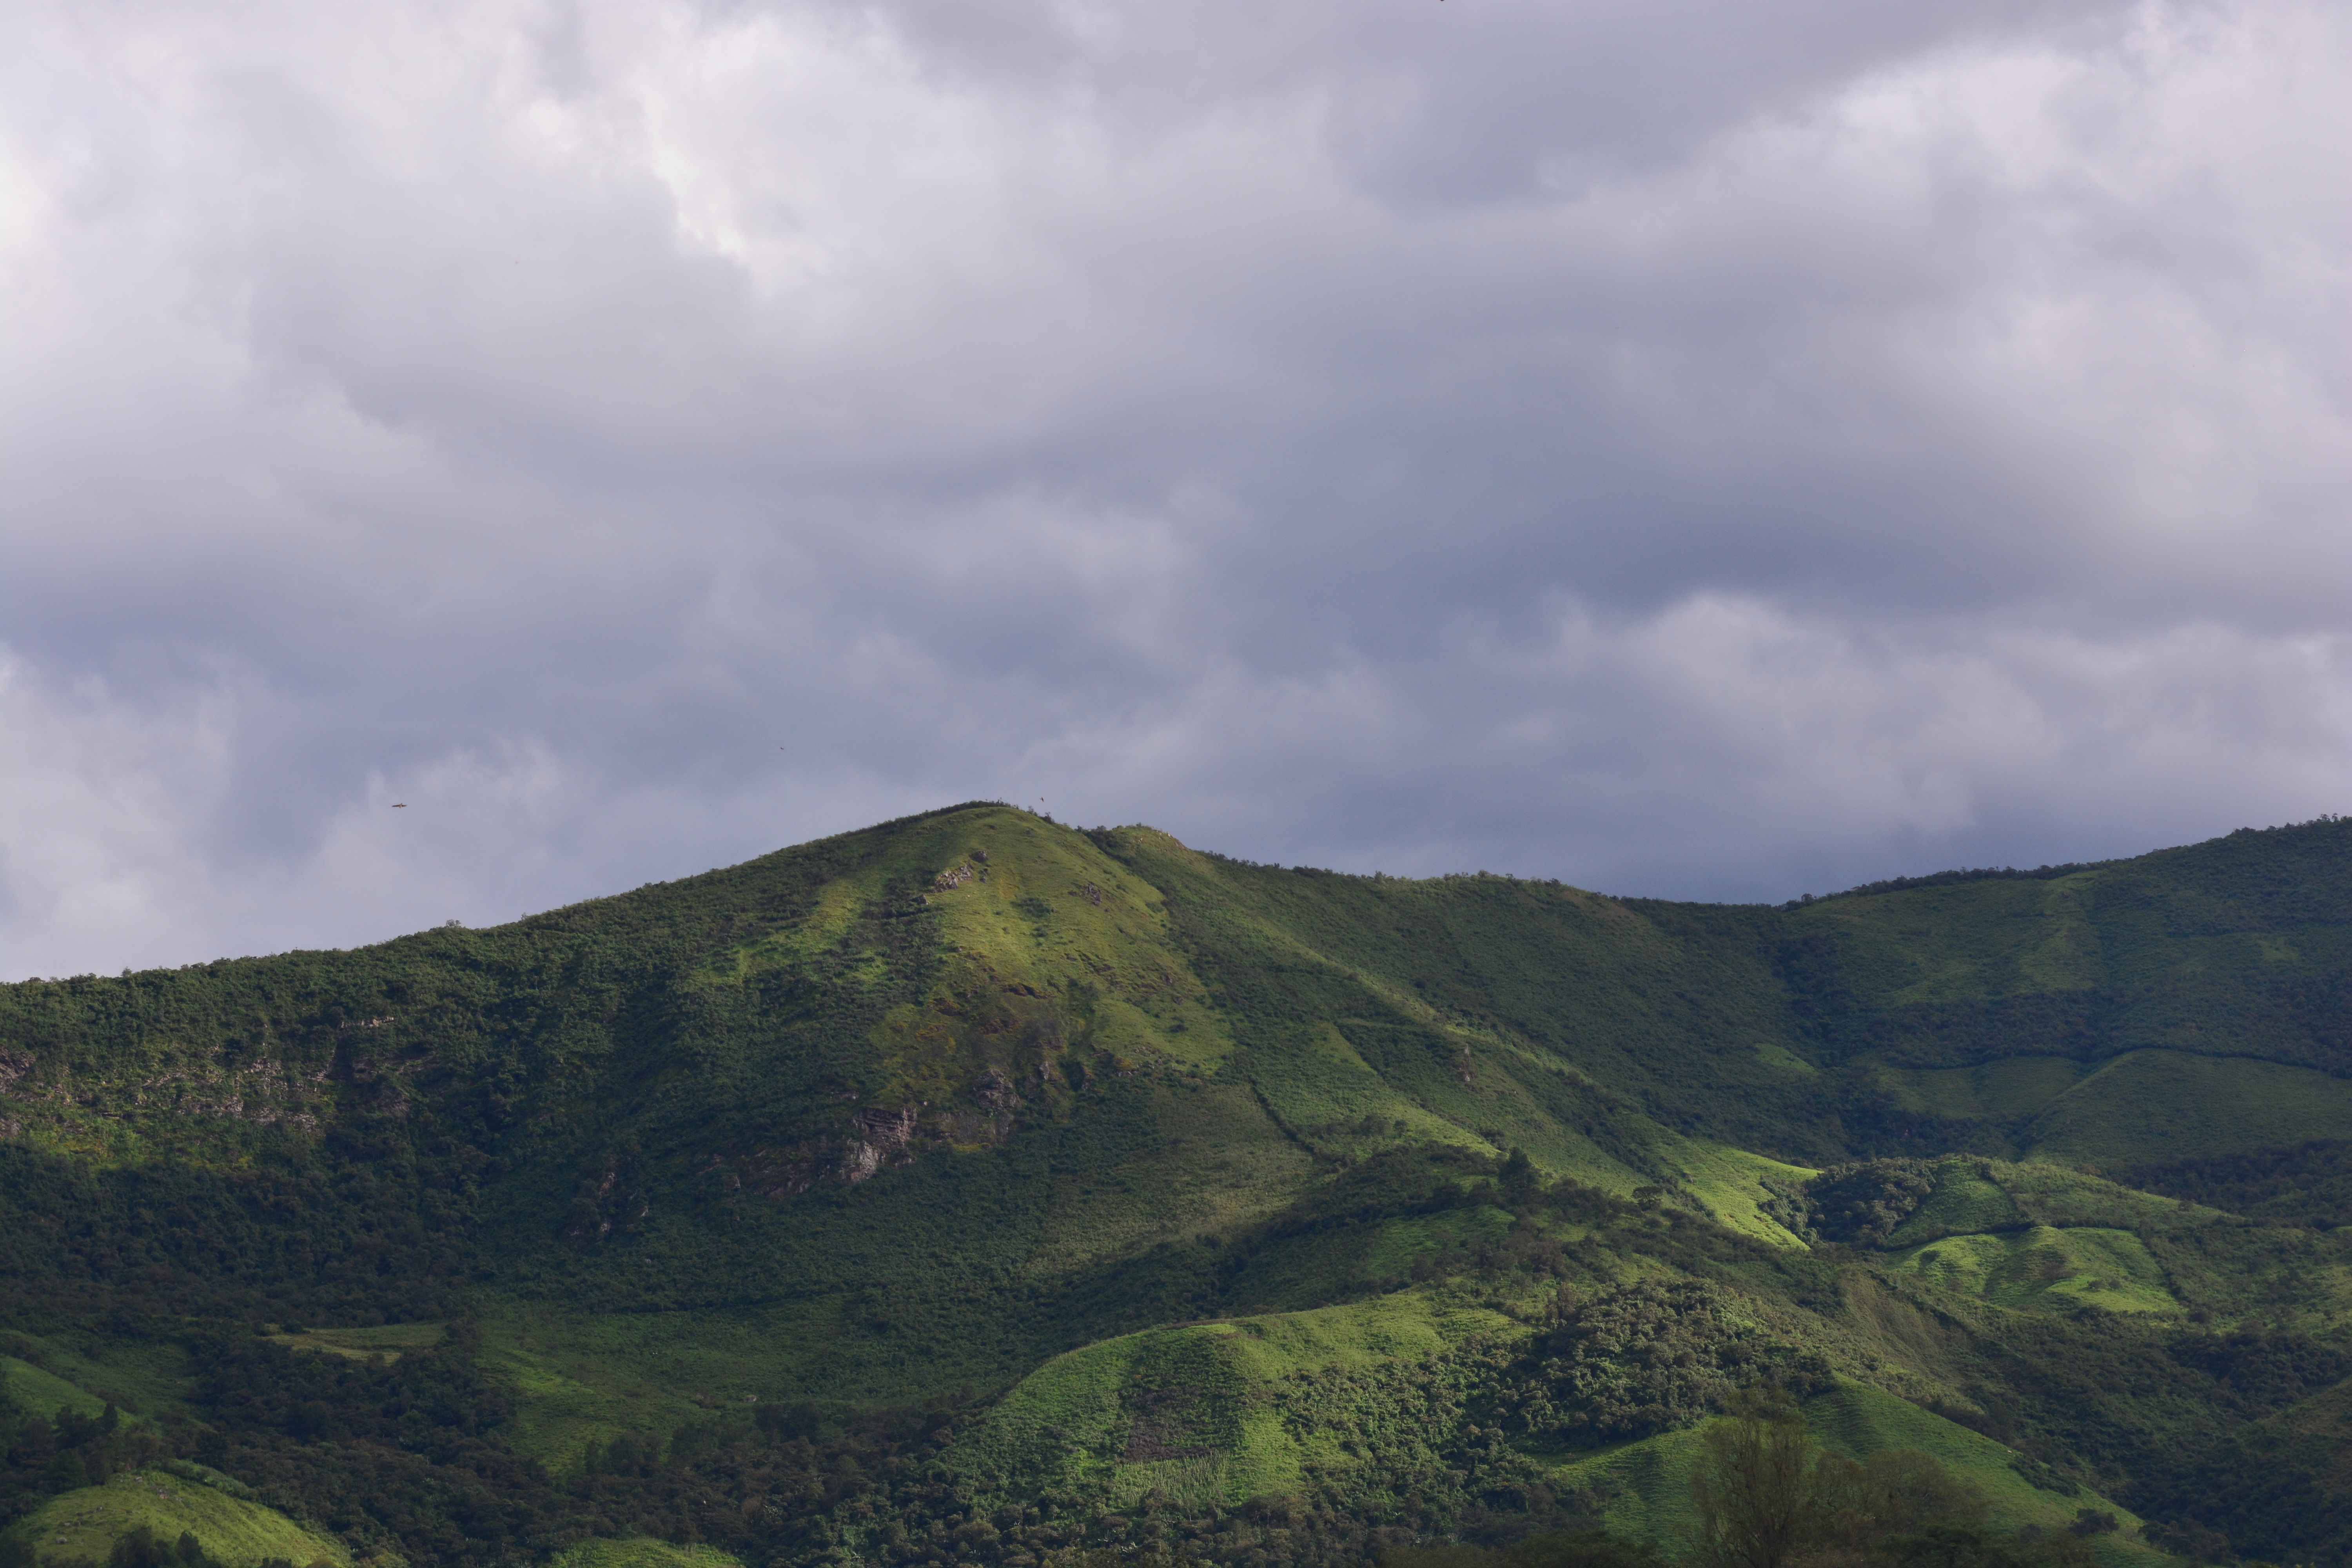
landscape, tree, nature, forest, mountain, cloud, sky, hill, valley, mountain range, green, highland, ridge, mountain landscape, clouds, mountains, plateau, fell, loch, rural area, landform, geographical feature, atmospheric phenomenon, mountainous landforms